Tamil culture

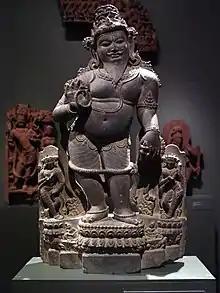
Agathiar, poet from the first Sangam period

Tamil literature is of considerable antiquity compared to the contemporary literature from other Indian languages and represents one of the oldest bodies of literature in South Asia. The earliest epigraphic records have been dated to around the 3rd century BCE. Early Tamil literature was composed in three successive poetic assemblies known as Tamil Sangams, the earliest of which destroyed by floods. The Sangam literature was broadly classified into three divisions: "iyal" (poetry), "isai" (music) and "nadagam" (drama). There are no surviving works from the later two categories and literature from the first category were further classified into "illakkanam" (grammar) and "ilakkiyam" (poetry). The sangam literature was broadly based on two genres, "akam" (internal) and "puram" (external) described on the five landscapes.